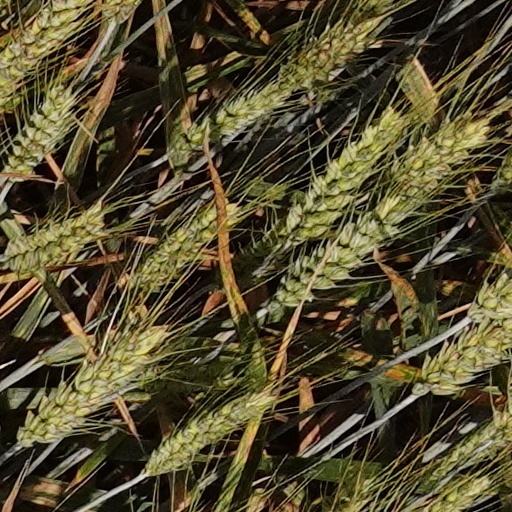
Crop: wheat